5th Bomb Wing

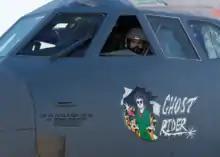
Lt. Col. Jeremy Holmes, 69th BS commander, peers out of a window of the B-52H Stratofortress 61-007 'Ghost Rider' at Minot AFB, 27 Sep 2016

B-52H 61-007 'Ghost Rider' made history when it became the first B-52 to ever be regenerated from long-term storage to flying condition. '61-007' had been in storage November 2008 at 309th Aerospace Maintenance and Regeneration Group at Davis-Monthan AFB, it took 19-months to prepare the 45-year-old bomber for flight. Colonel Keith Schultz (with 6500 hours had the most flight time on B-52s flying in the USAF) CO of the 307th Operations Group, 307th Bomb Wing at Barksdale AFB was in charge of the flight from Davis-Monthan AFB to Barksdale AFB on 13 January 2015. Co-pilot, Lt. Col. Darrell "Tim" Hines of the 10th Flight Test Squadron at Tinker AFB & radar-navigator Capt. Heath "Carl" Johnson of the 2nd Bomb Wing completed the crew.